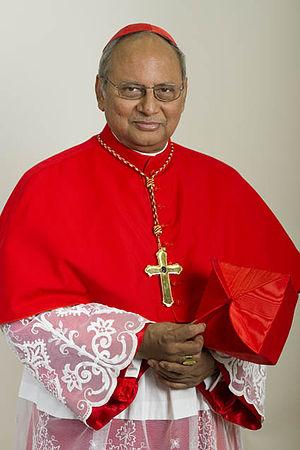
Albert Malcolm Ranjith, de son nom complet Albert Malcolm Ranjith Patabendige Don, né à Polgahawela au Sri Lanka le 15 novembre 1947, est un cardinal sri-lankais, archevêque de Colombo depuis le 16 juin 2009.
Le Sri Lanka, en forme longue république socialiste démocratique du Sri Lanka, est un État insulaire de 65 610 km² du sous-continent indien, situé au sud-est de l'Inde, et peuplé d'environ vingt-deux millions de personnes.